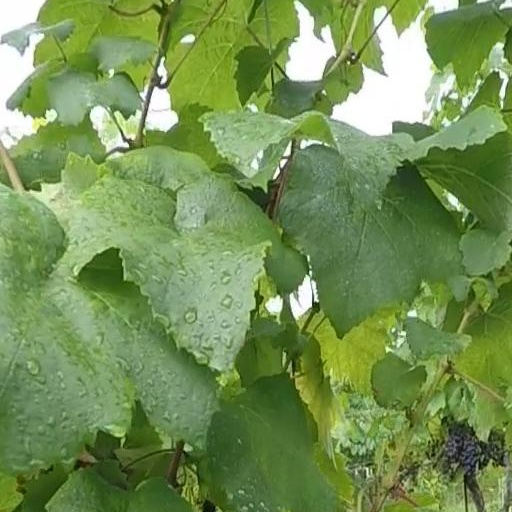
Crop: grape